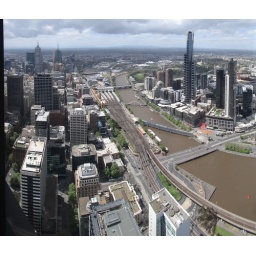
View of Melboure eastward, with yellow Flinders Streen train station, Yarra river, Olympic Park in background, and Eureka tower